Operation Grandslam

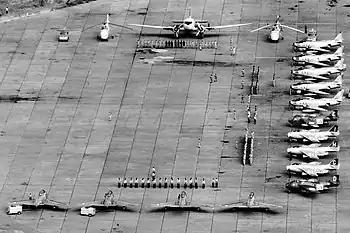

On 17 January, forward elements of the 99th Brigade reached the Tshilongo River where they were ordered to halt. Late that afternoon, Tshombe and Munongo met with UN officials in Élisabethville to finalise negotiations. They concluded with Tshombe signing a formal instrument of surrender with Major General Chand and acting UN Civilian Chief George Sherry, officially ending the Katangese secession. Four days later he peacefully received UN troops in Kolwezi led by Brigadier Noronha. Thant sent a congratulatory message to the peacekeeping forces, declaring that the conflict had been "forced upon [them]", adding that "it was only after all other efforts failed that the order was given to undertake defensive action of removing the hostile gendarmerie roadblocks which has now been completed so successfully and fortunately with a minimum of casualties." All the various political concerns about what ramifications a UN attempt to crush the secession might cause, such as a drawn-out guerrilla war or power vacuum, were virtually resolved with the successful conclusion of Operation Grandslam. Most of the international community was satisfied with the result, including the United States, Belgium, the United Kingdom and the Soviet Union.